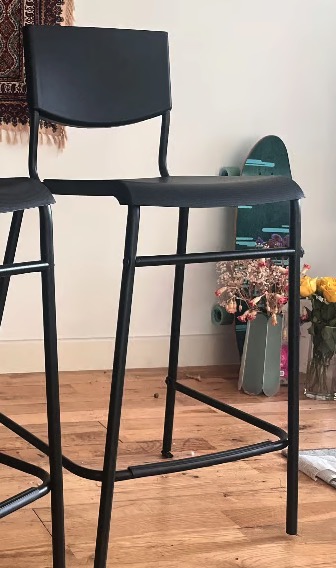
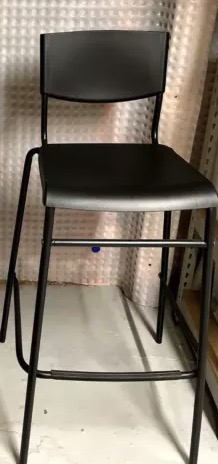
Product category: stool
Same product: yes